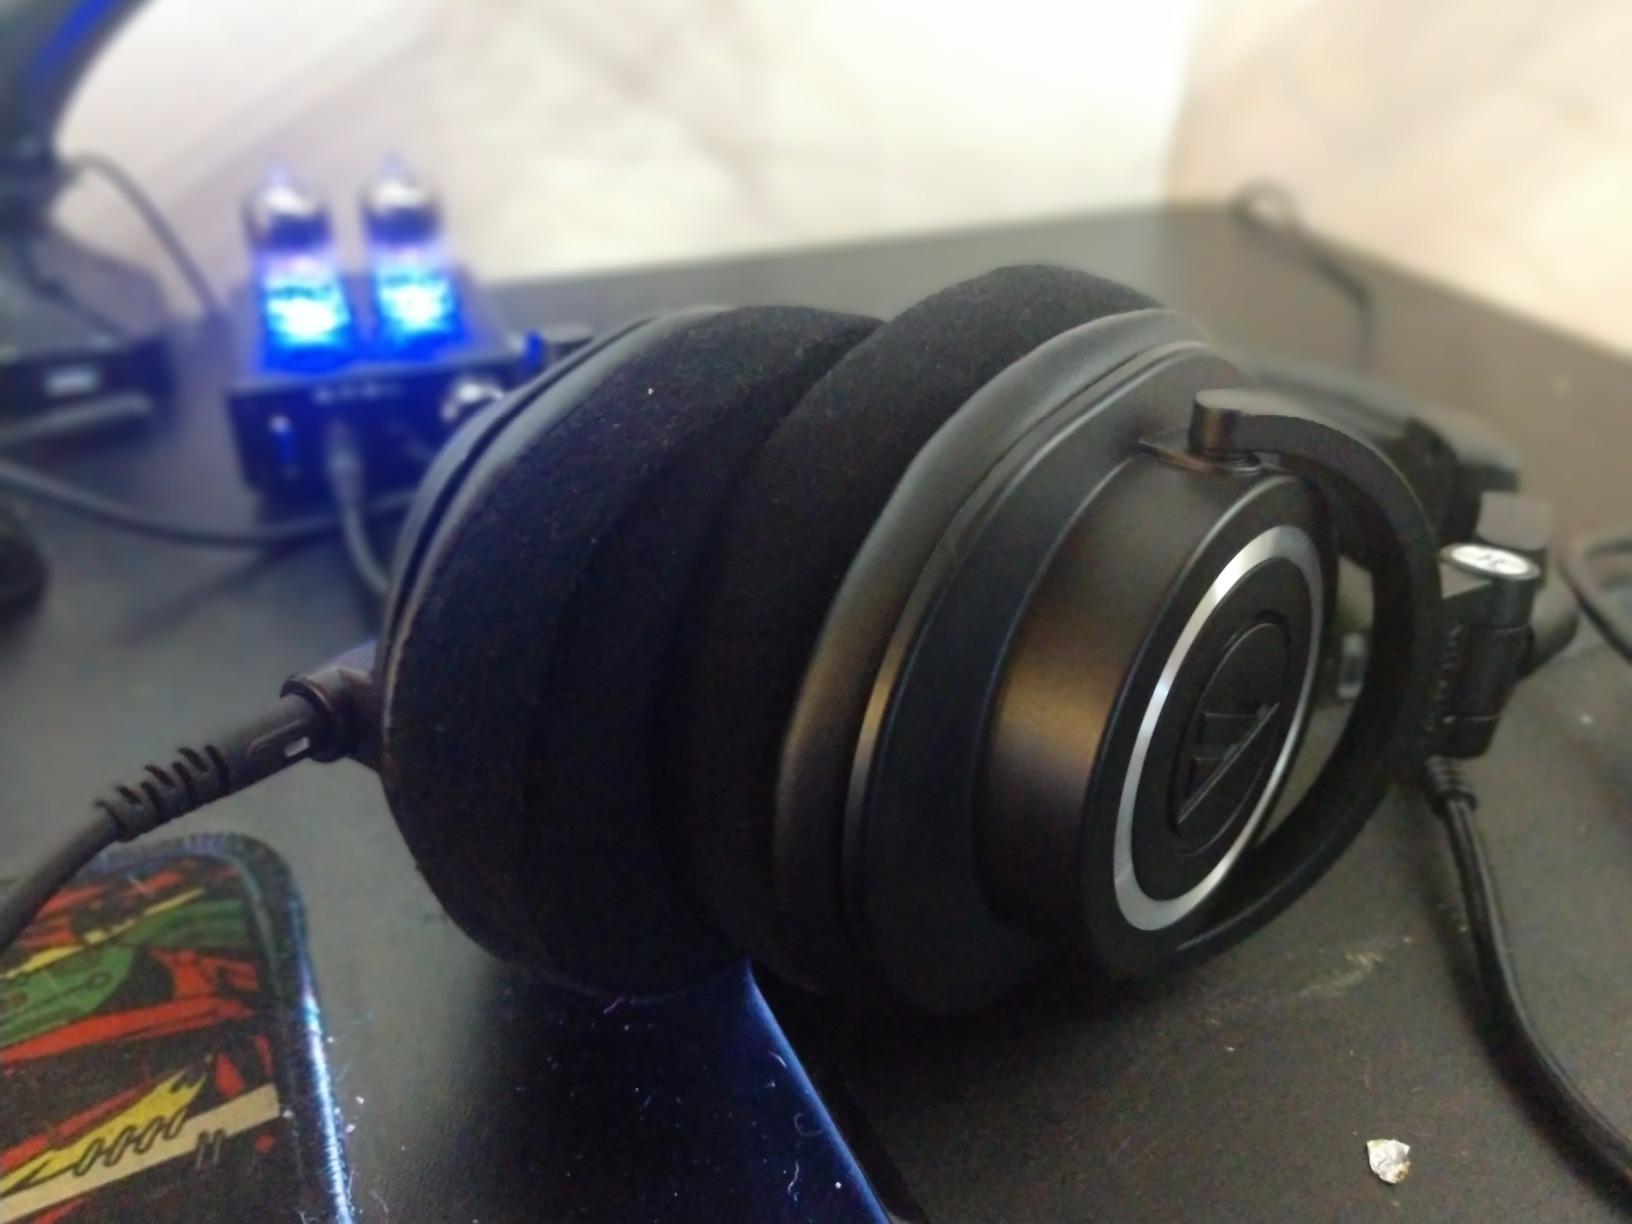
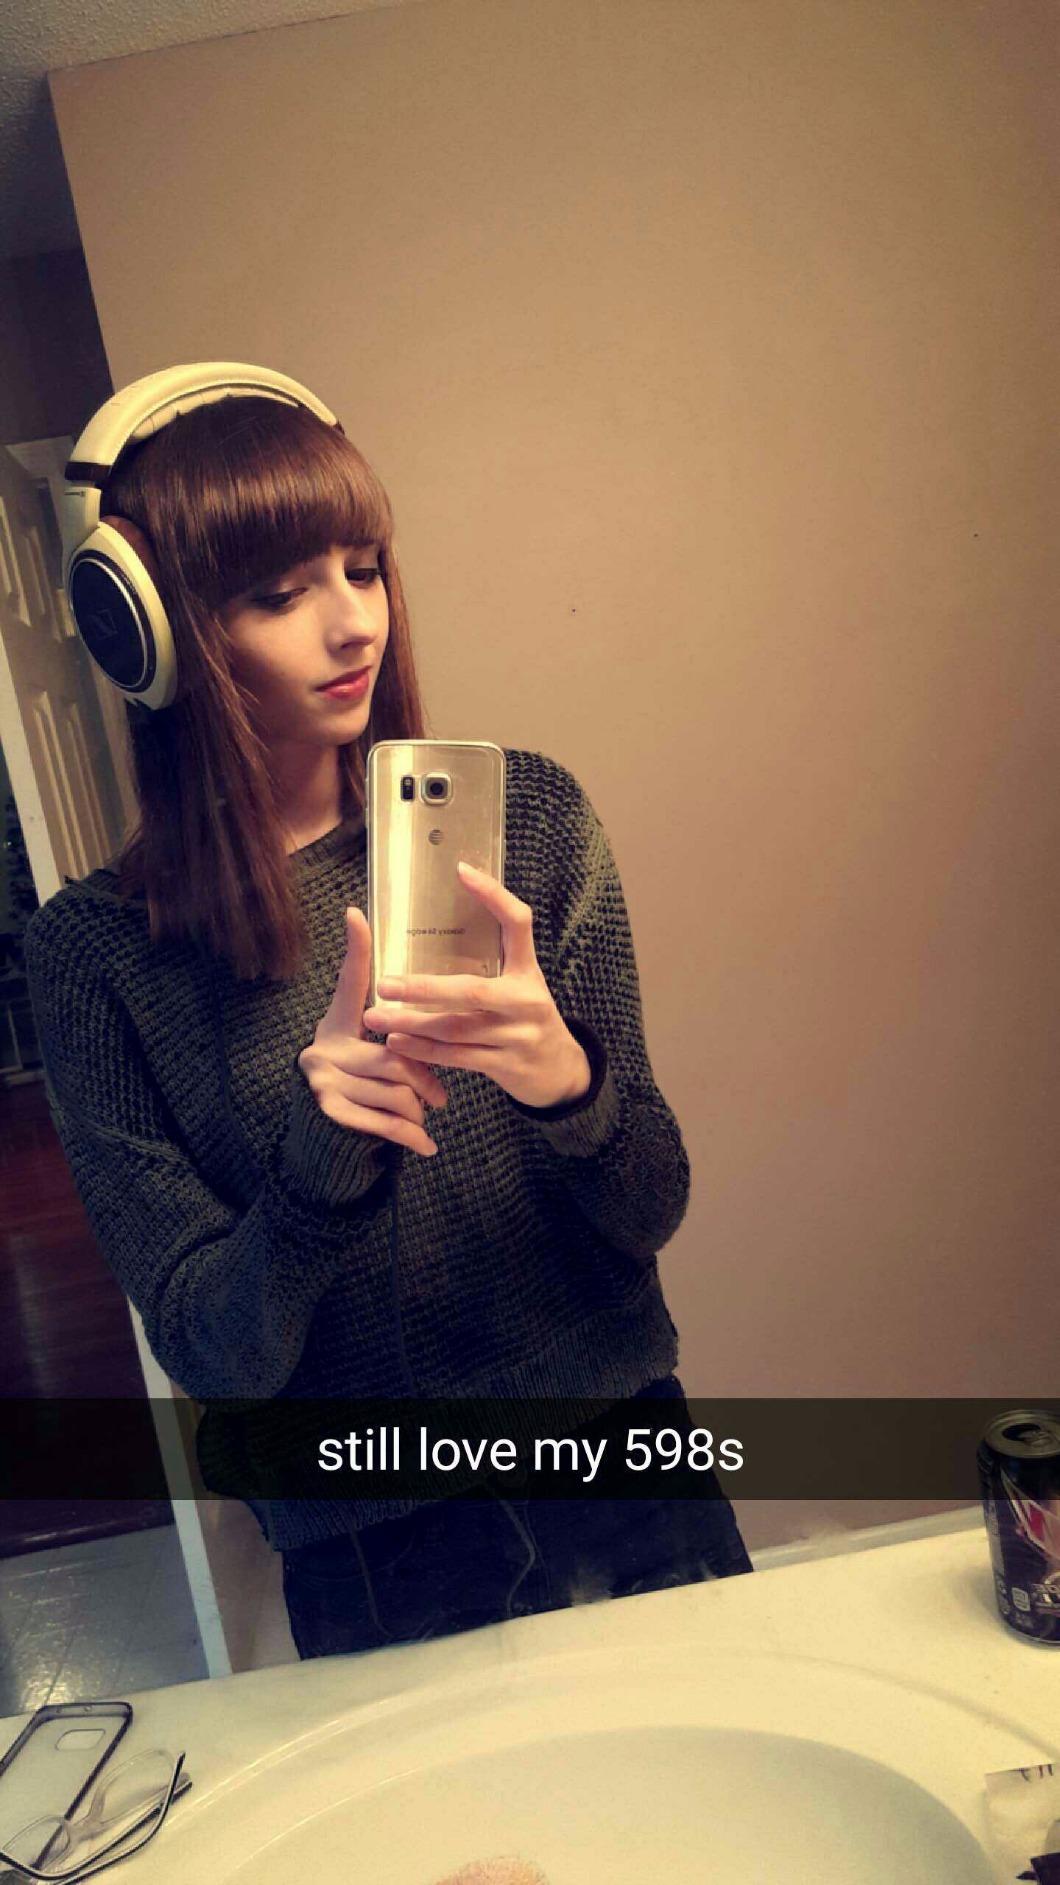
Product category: headphones
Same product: no